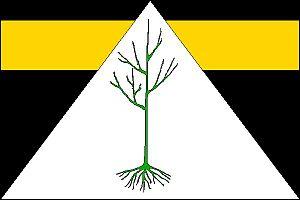
Vanovice est une commune du district de Blansko, dans la région de Moravie-du-Sud, en République tchèque. Sa population s'élevait à 533 habitants en 2017.